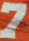
Number: 7